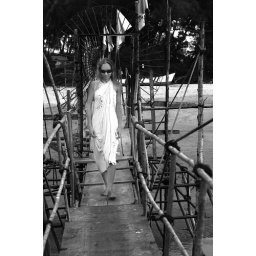
The Girl with a Heavy Iron Hat in Palollem, Goa black and white